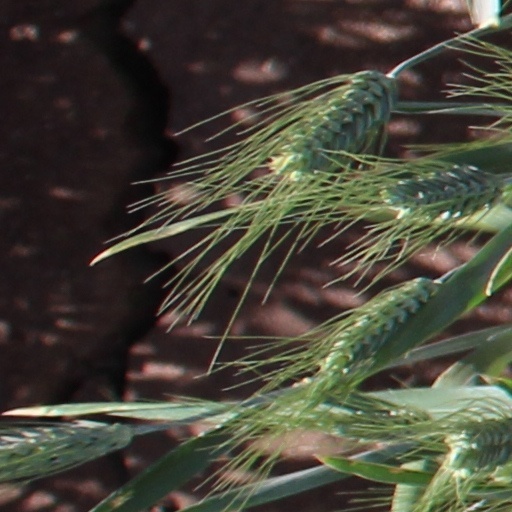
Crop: wheat